Tetuán (Madrid Metro)

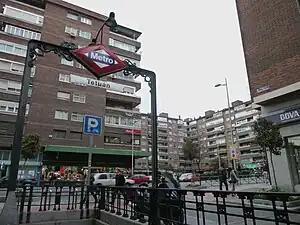

Tetuán is a station on Line 1 of the Madrid Metro, opened on 3 June 1929. It is named by the district in which it is located, which in turn takes the name of Tetouan, the historical capital of Spanish Morocco. It is located in Zone A.